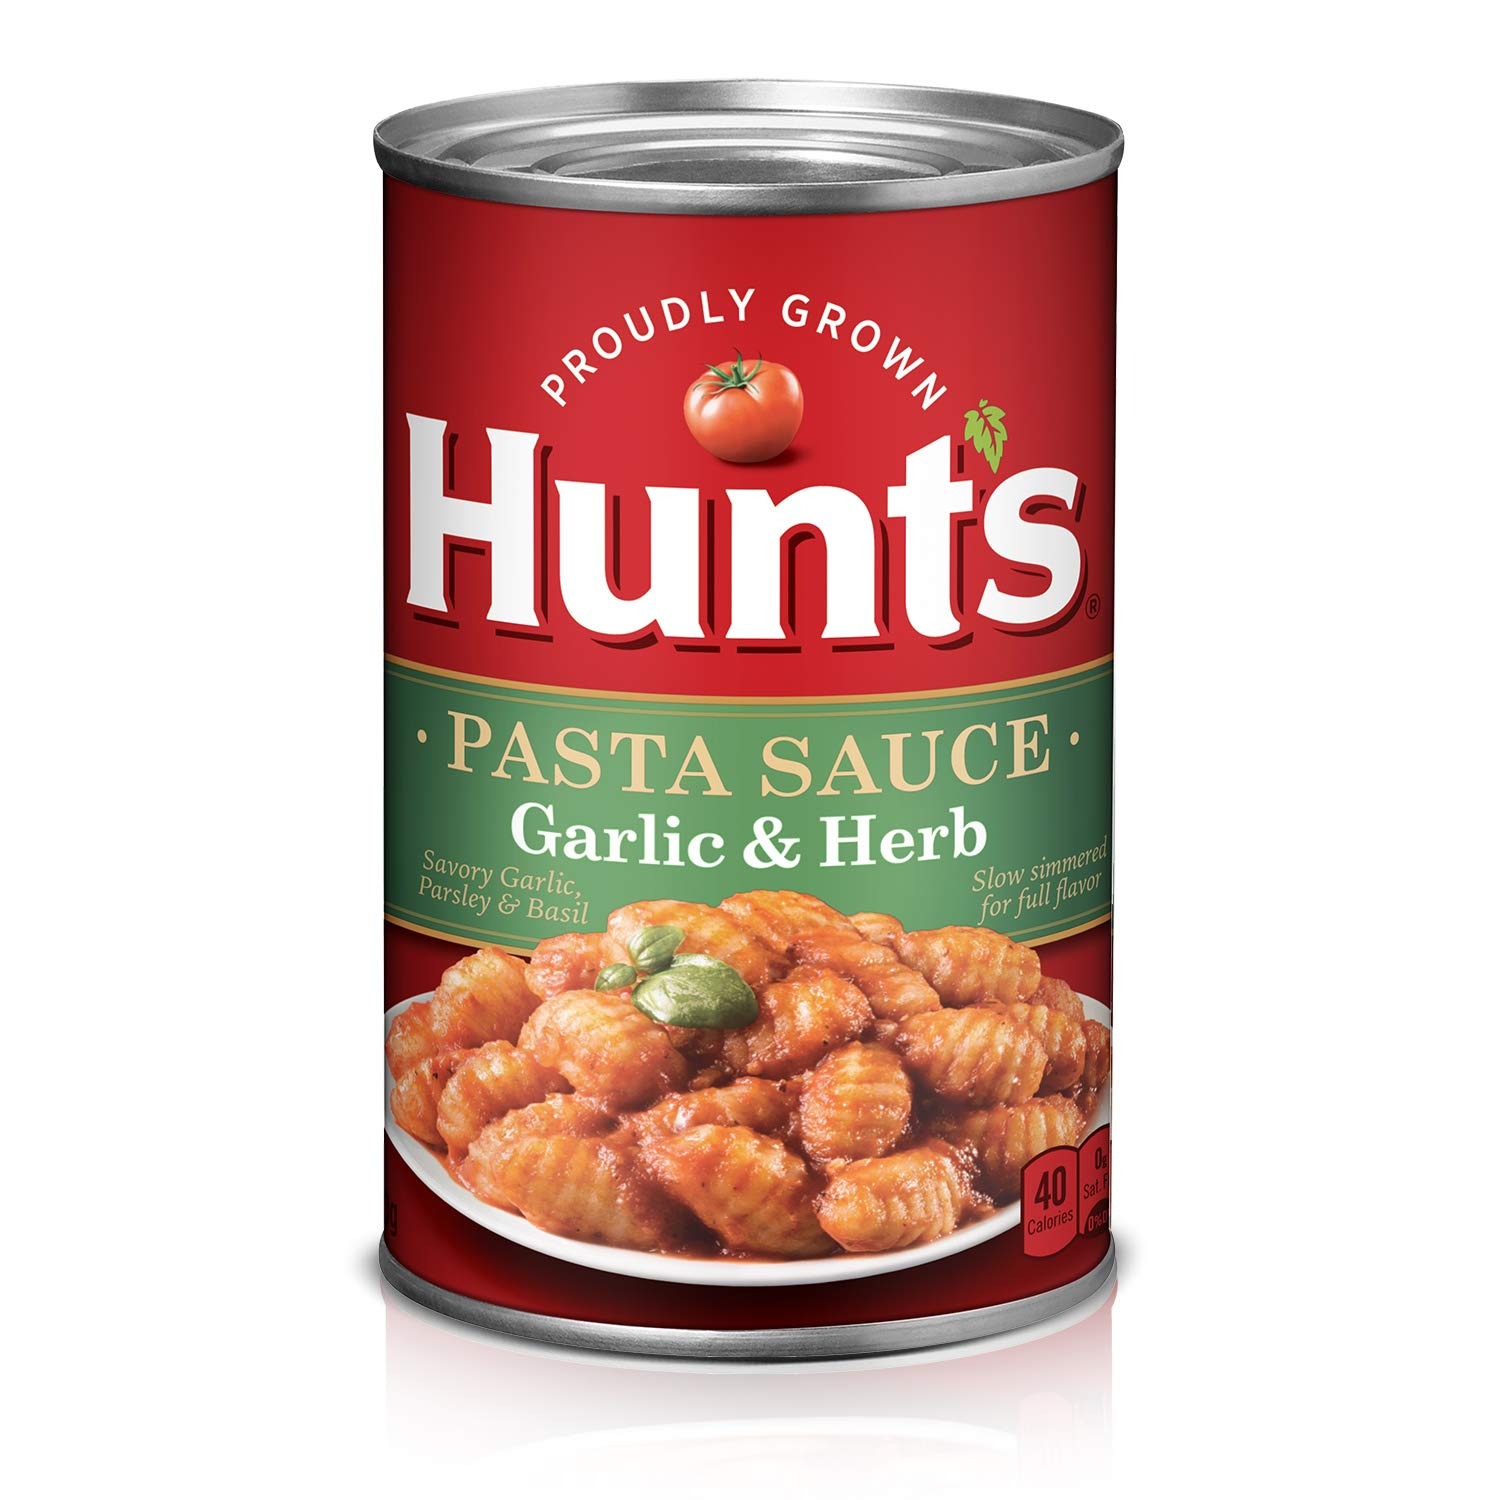
Item Name: Hunt's Garlic & Herb Pasta Sauce, 24 Oz.
Bullet Point 1: Hunt’s Garlic & Herb Pasta Sauce combines savory herbs with a rich, deep garlic flavor
Bullet Point 2: Hunt’s Pasta Sauce is made with all-natural, vine-ripened tomatoes
Bullet Point 3: Carefully simmered into a thick, rich, flavorful sauce
Bullet Point 4: Hunt’s sauce adds great flavor to all of your pasta dishes
Bullet Point 5: 24 ounce can of Hunt’s Garlic & Herb Pasta Sauce
Value: 24.0
Unit: Ounce

Price: 1.5